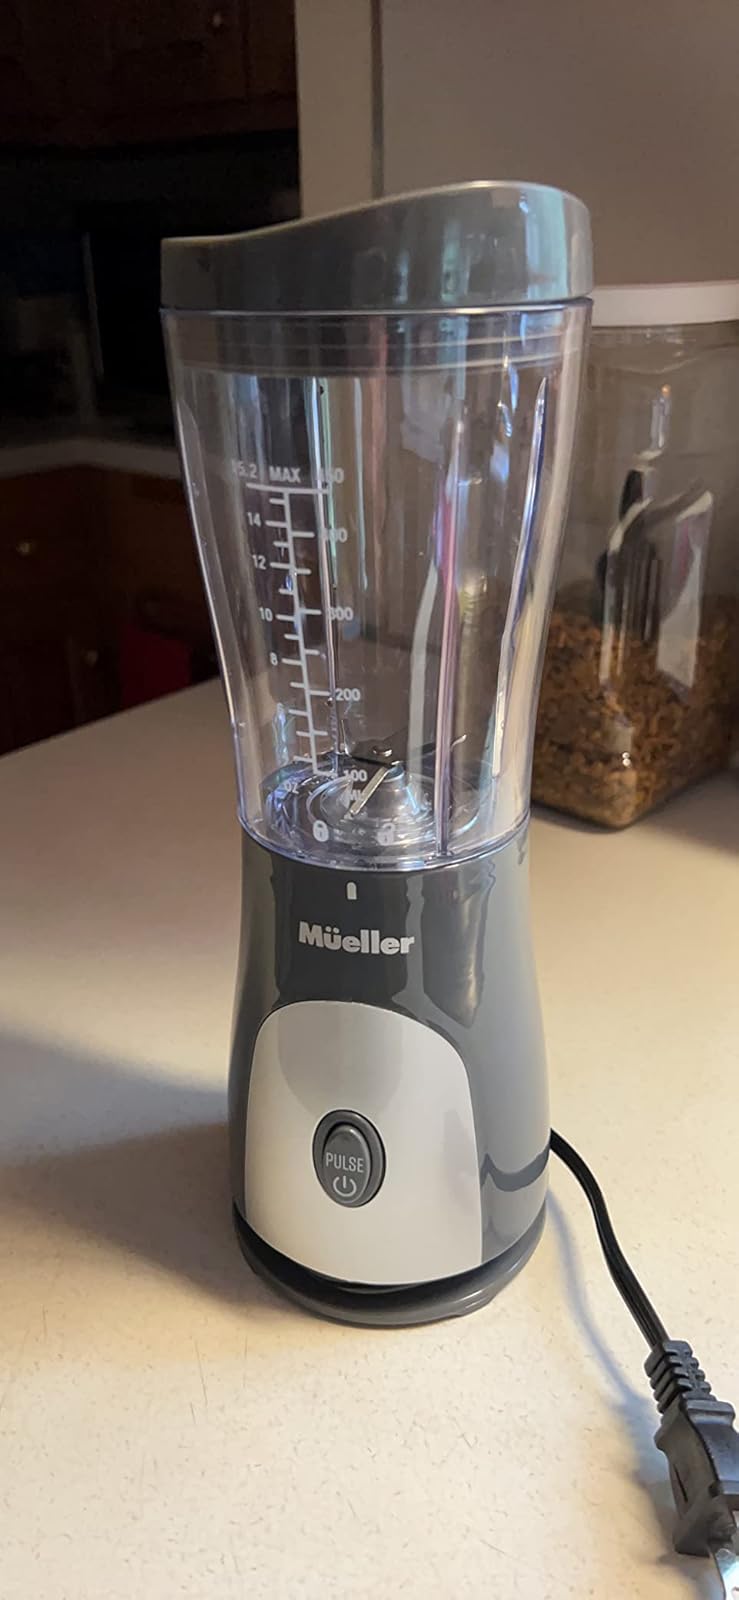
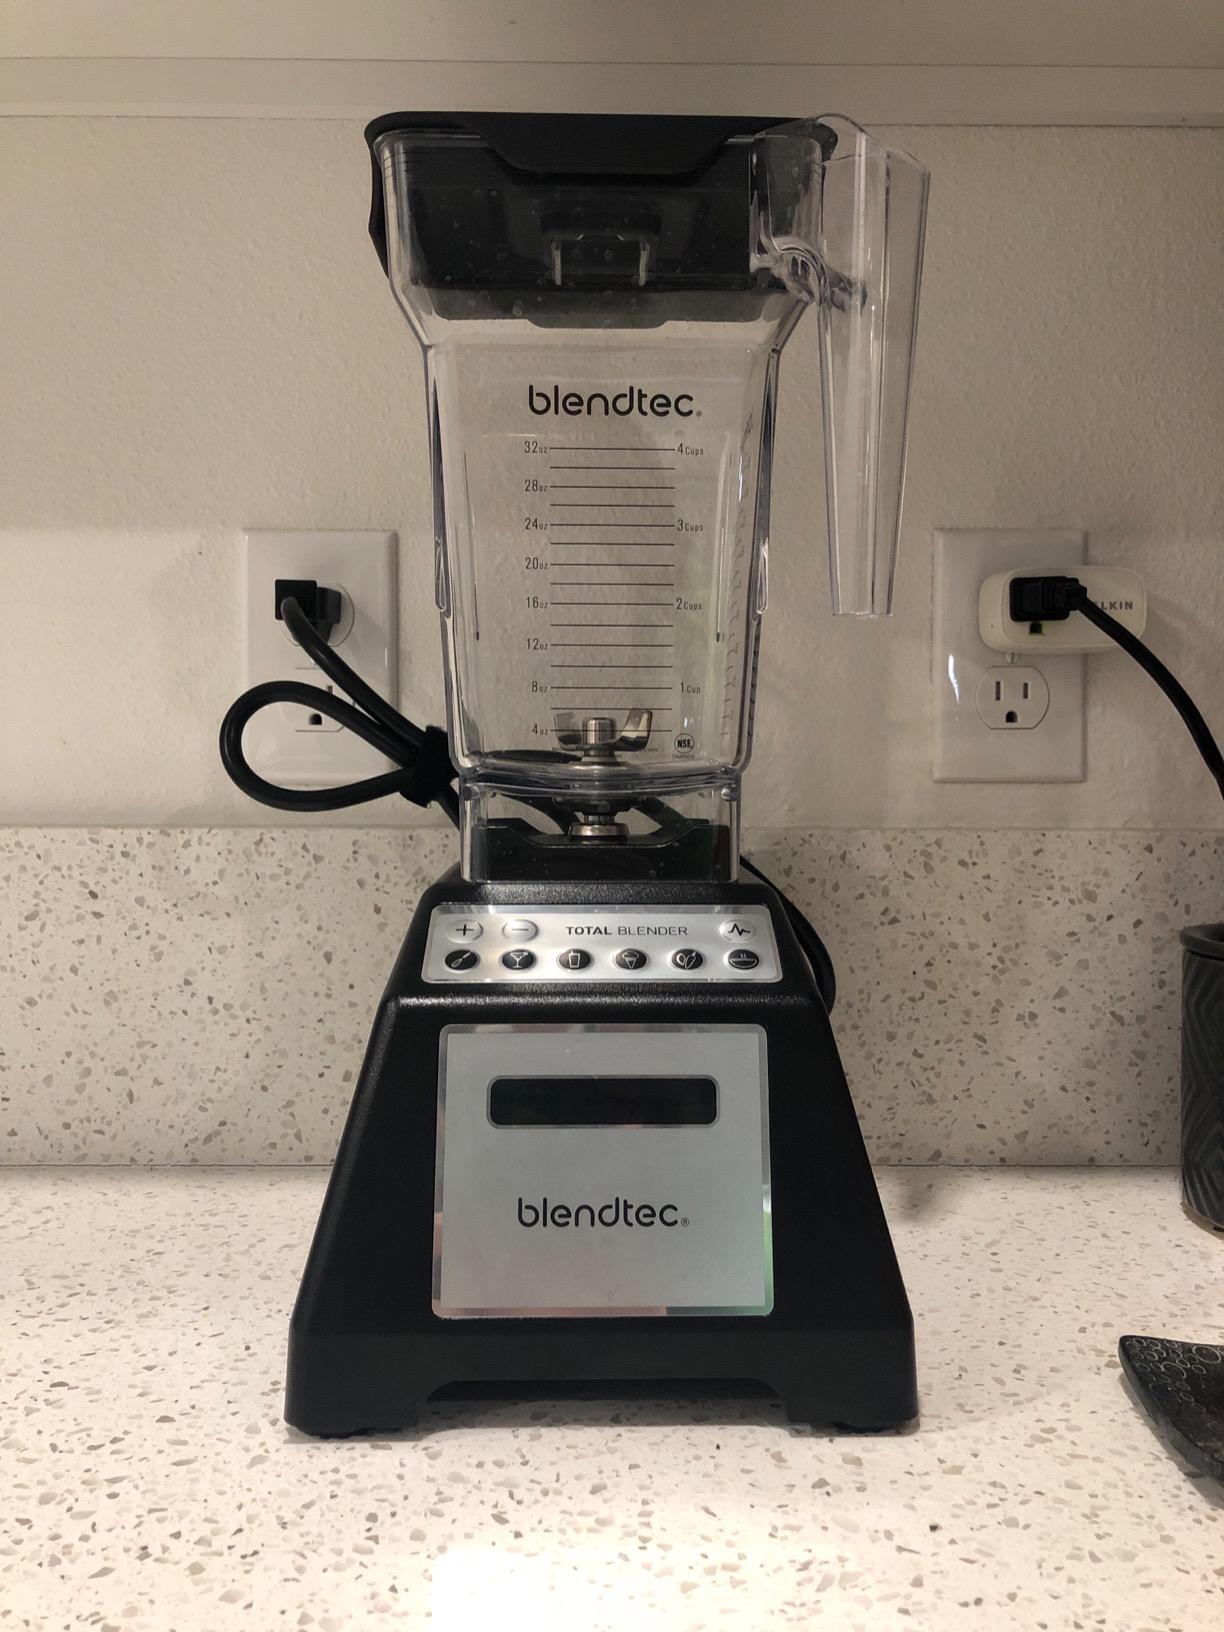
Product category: items_blender
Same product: no